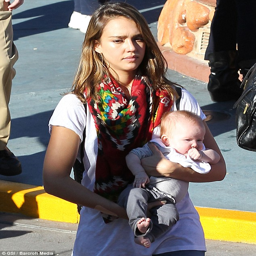
princess : actor enjoyed a day at the famous theme park with her family , and carried daughter haven in her arms